USS Massachusetts (BB-2)

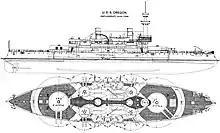
Plan and profile illustration of , one of the s

"Massachusetts" was long overall and had a beam of and a draft of . She displaced as designed and up to at full load. The ship was powered by two-shaft triple-expansion steam engines rated at and four coal-fired fire-tube boilers, generating a top speed of . She had a cruising radius of at a speed of . As built, she was fitted with a heavy military mast, this was later supplemented by a stern cage mast in 1910–1911. She had a crew of 32 officers and 441 enlisted men, which increased to a total of 586–636 officers and enlisted.